Bundi TV Tower

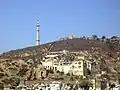
View of Bundi TV Tower situated above Taragarh Fort

The Bundi TV Tower, also known as TV Tower, Bundi, is a high-power transmitter tower for Doordarshan and All India Radio, located in the city of Bundi, Rajasthan, India. The tower serves as a vital hub for broadcasting television and FM radio signals across the area.